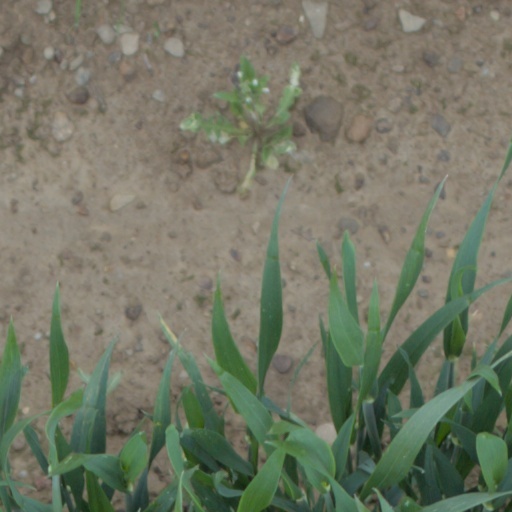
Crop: wheat